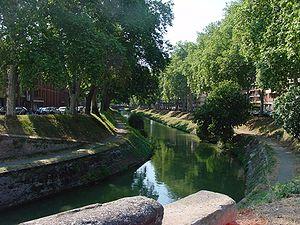
Vue du Canal de Brienne à Toulouse (Haute-Garonne, France).